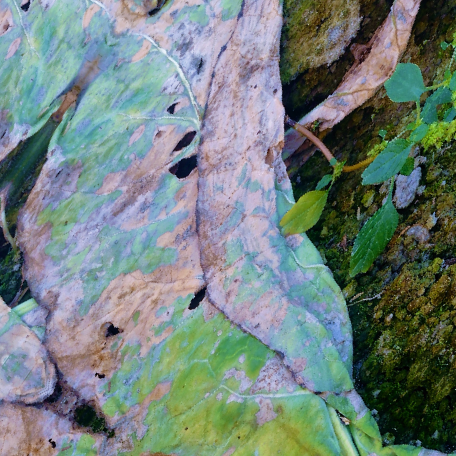
Label: Downy Mildew